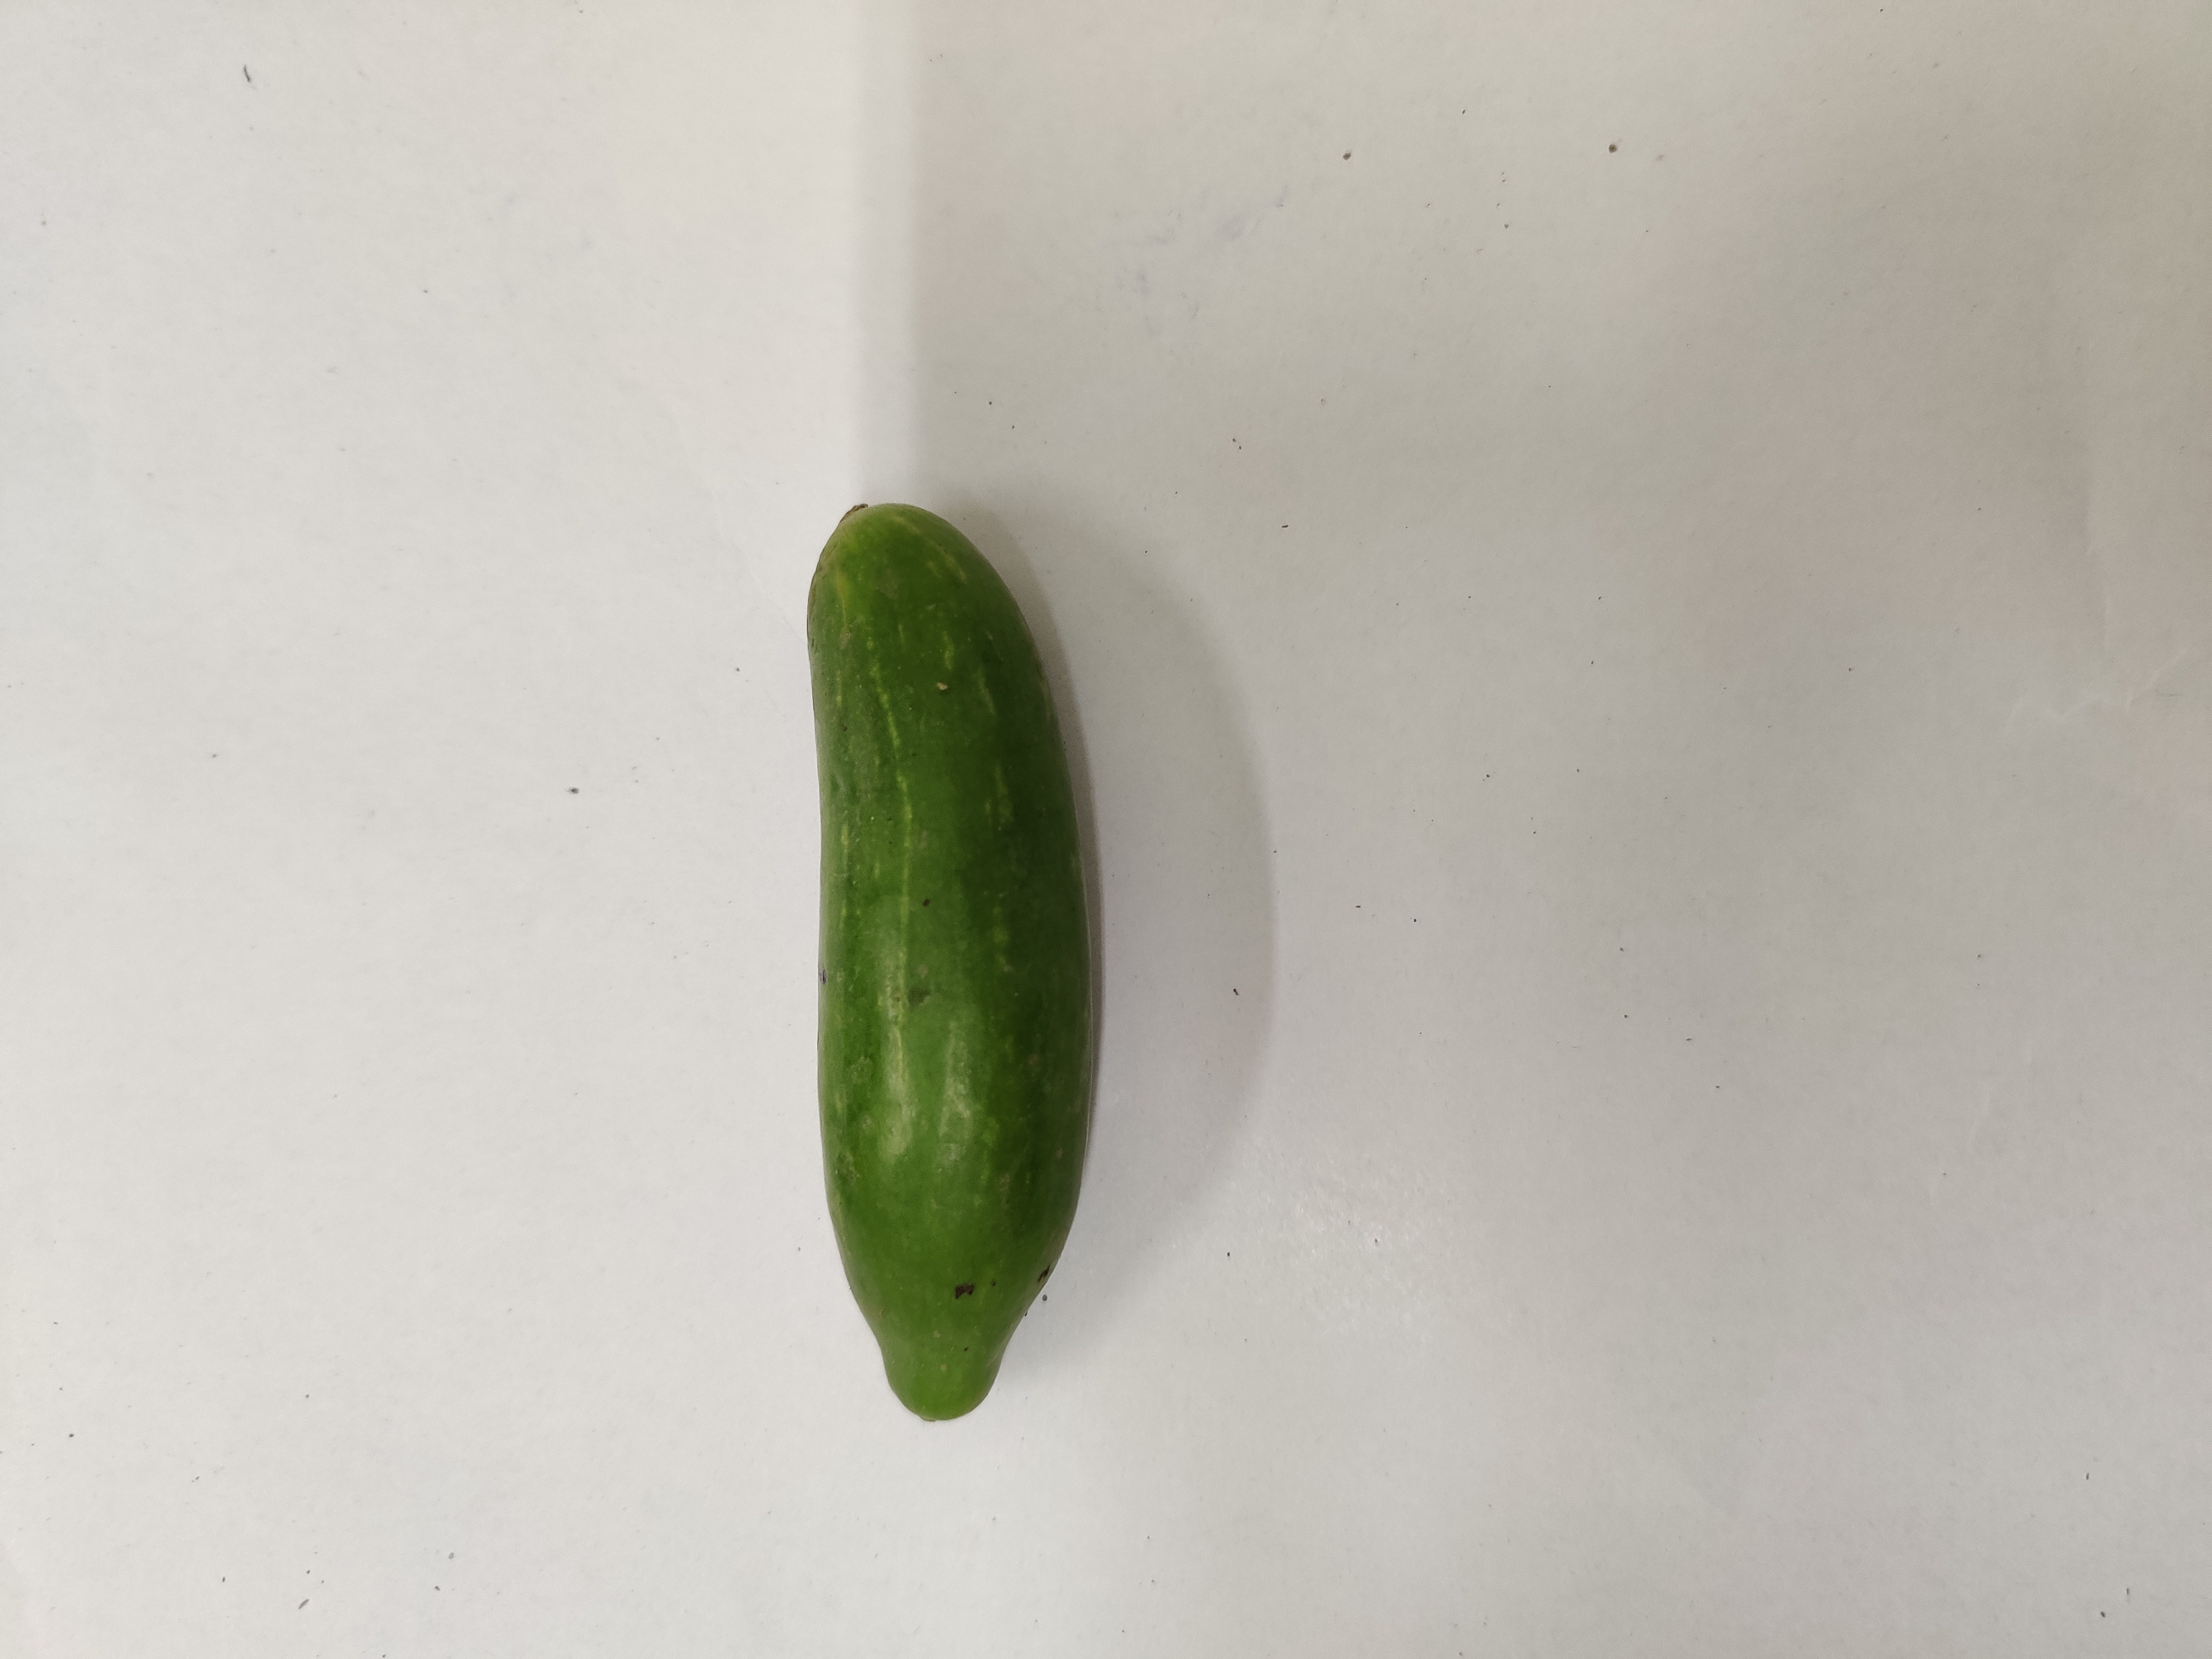
Crop: Ivy Gourd
Condition: Fresh